Division of Griffith

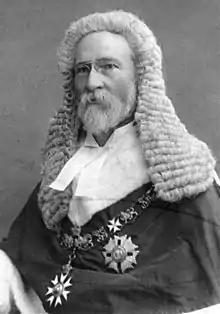
Sir Samuel Griffith, the division's namesake

The division is named after Sir Samuel Griffith, former politician and a principal author of the Constitution of Australia.